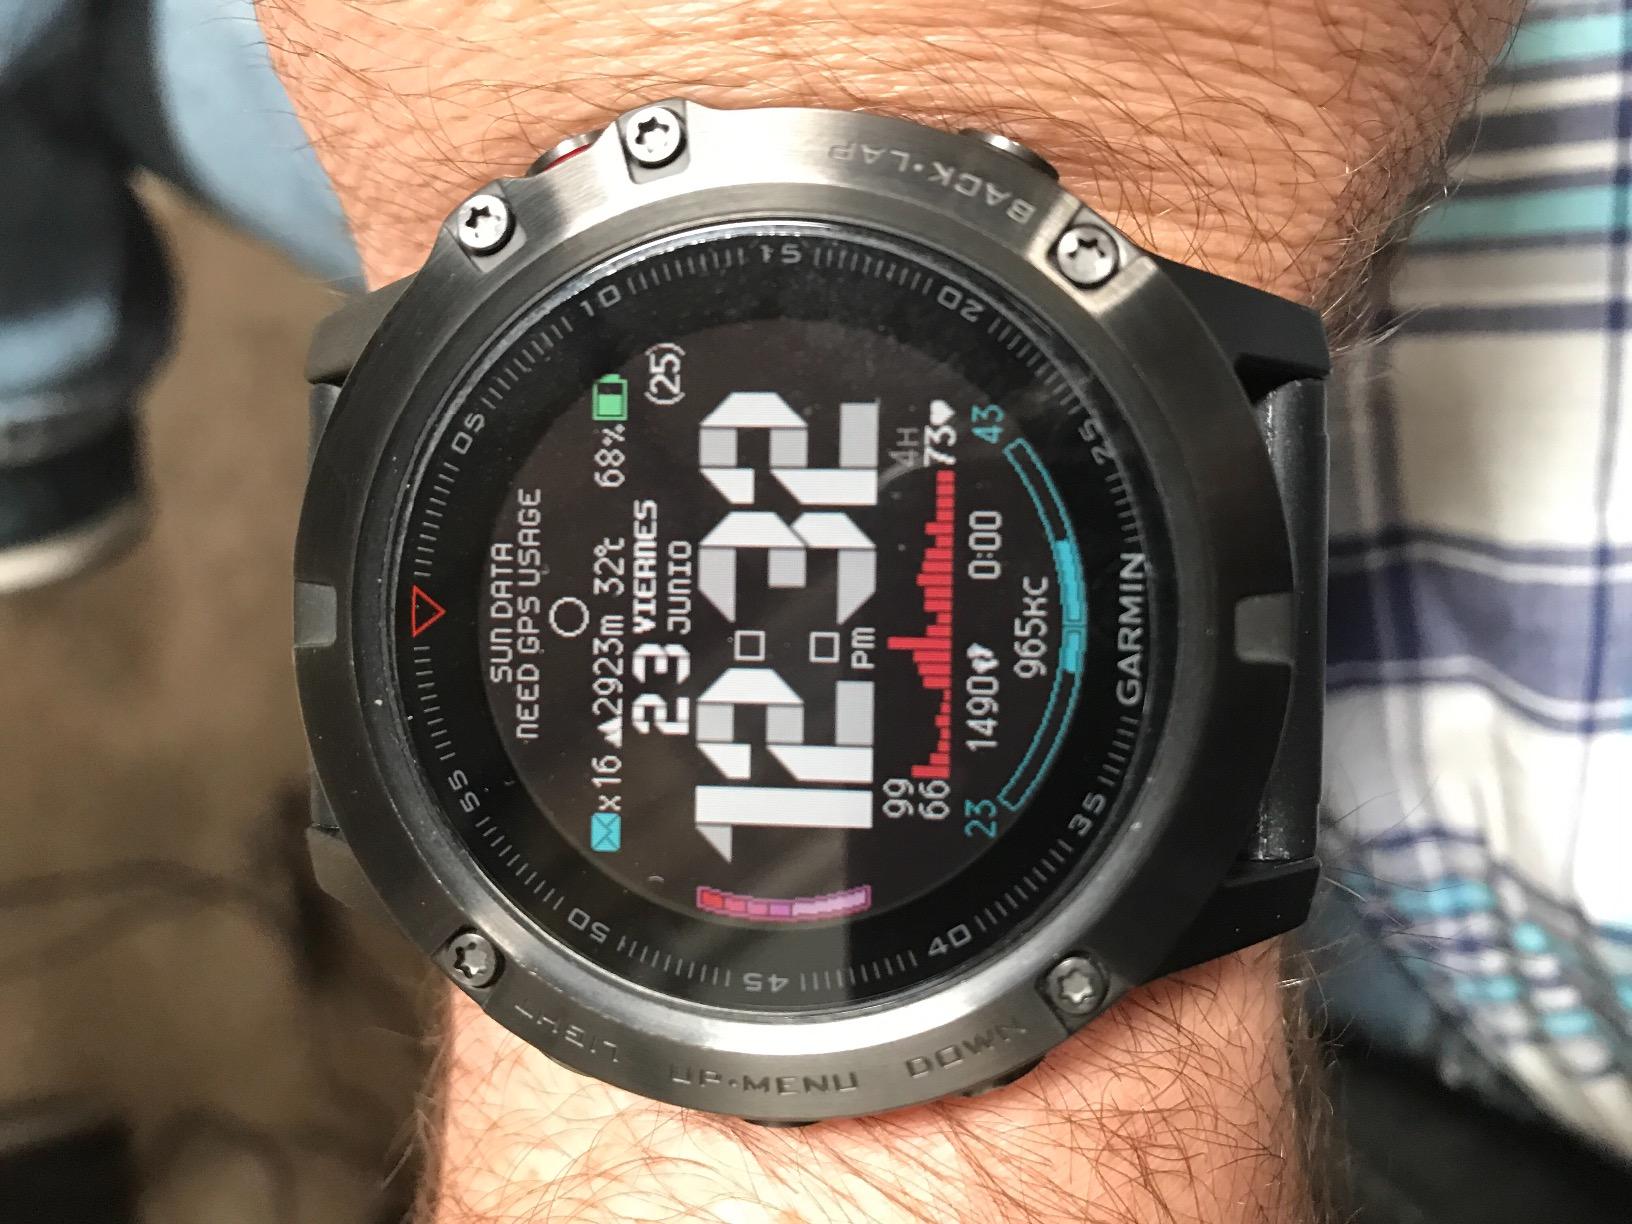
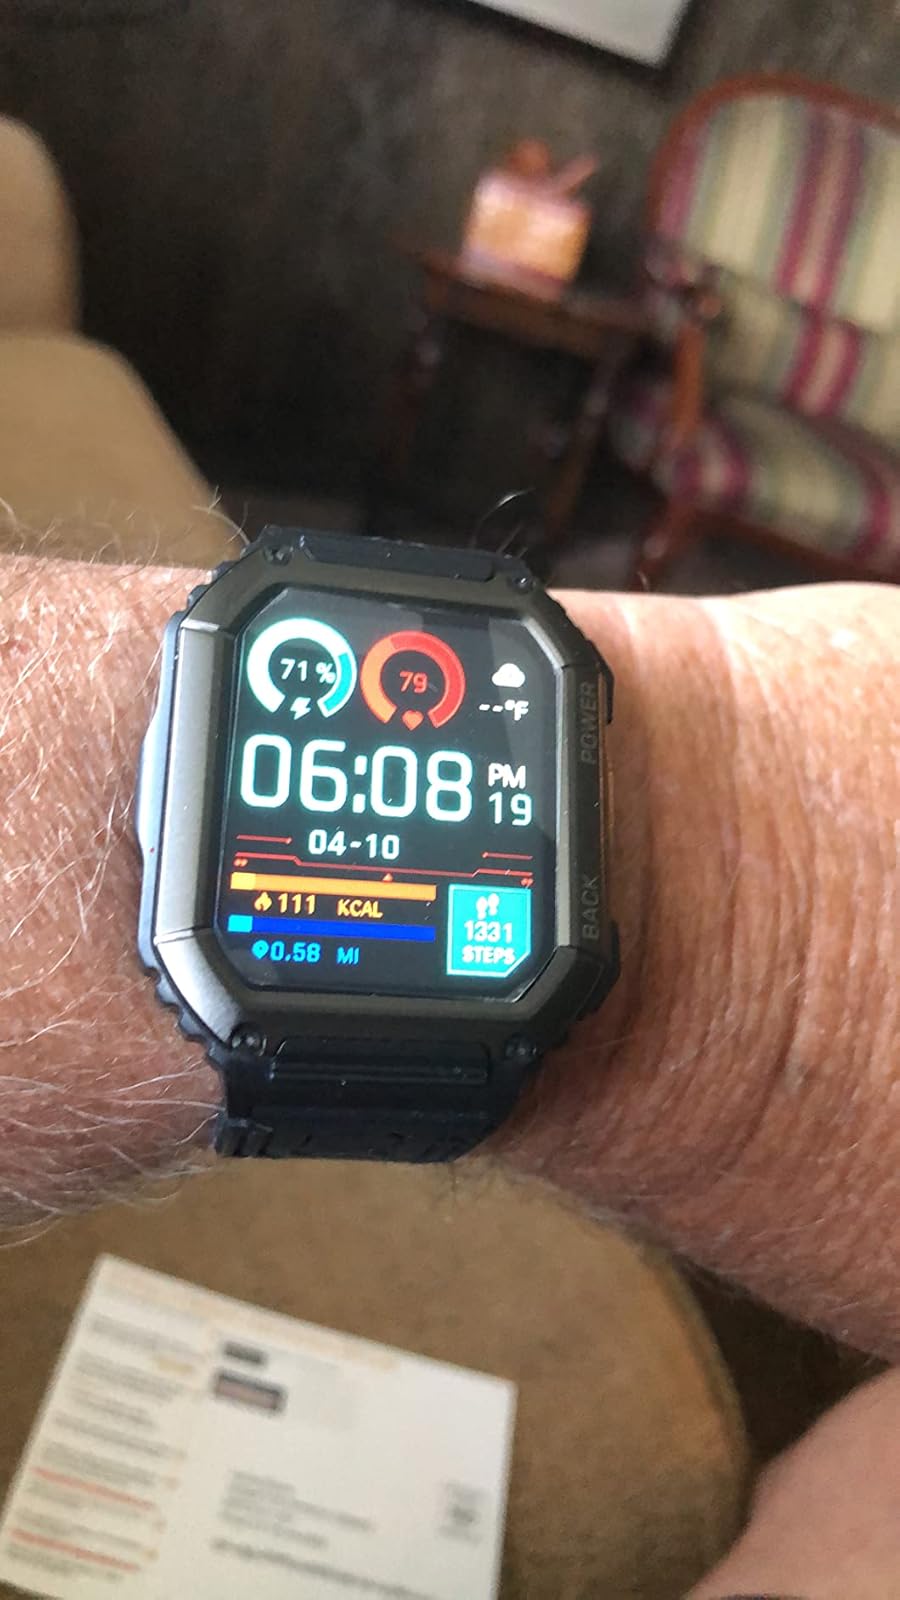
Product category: smartwatch
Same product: no